Manute Bol

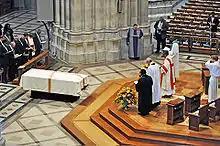
Bol's memorial service at the Washington National Cathedral

With the National Collegiate Athletic Association (NCAA) questioning his eligibility for NCAA Division I basketball, Bol enrolled at the University of Bridgeport, an NCAA Division II school with an English program for foreign students. He played for the Purple Knights in the 1984–85 season. His coach was Bruce Webster, a friend of Feeley. Bol averaged 22.5 points, 13.5 rebounds, and 7.1 blocks per game for the Purple Knights. The team, which previously drew 500–600 spectators, routinely sold out the 1,800-seat gym. With Bol, Bridgeport qualified for the 1985 NCAA Division II men's basketball tournament.